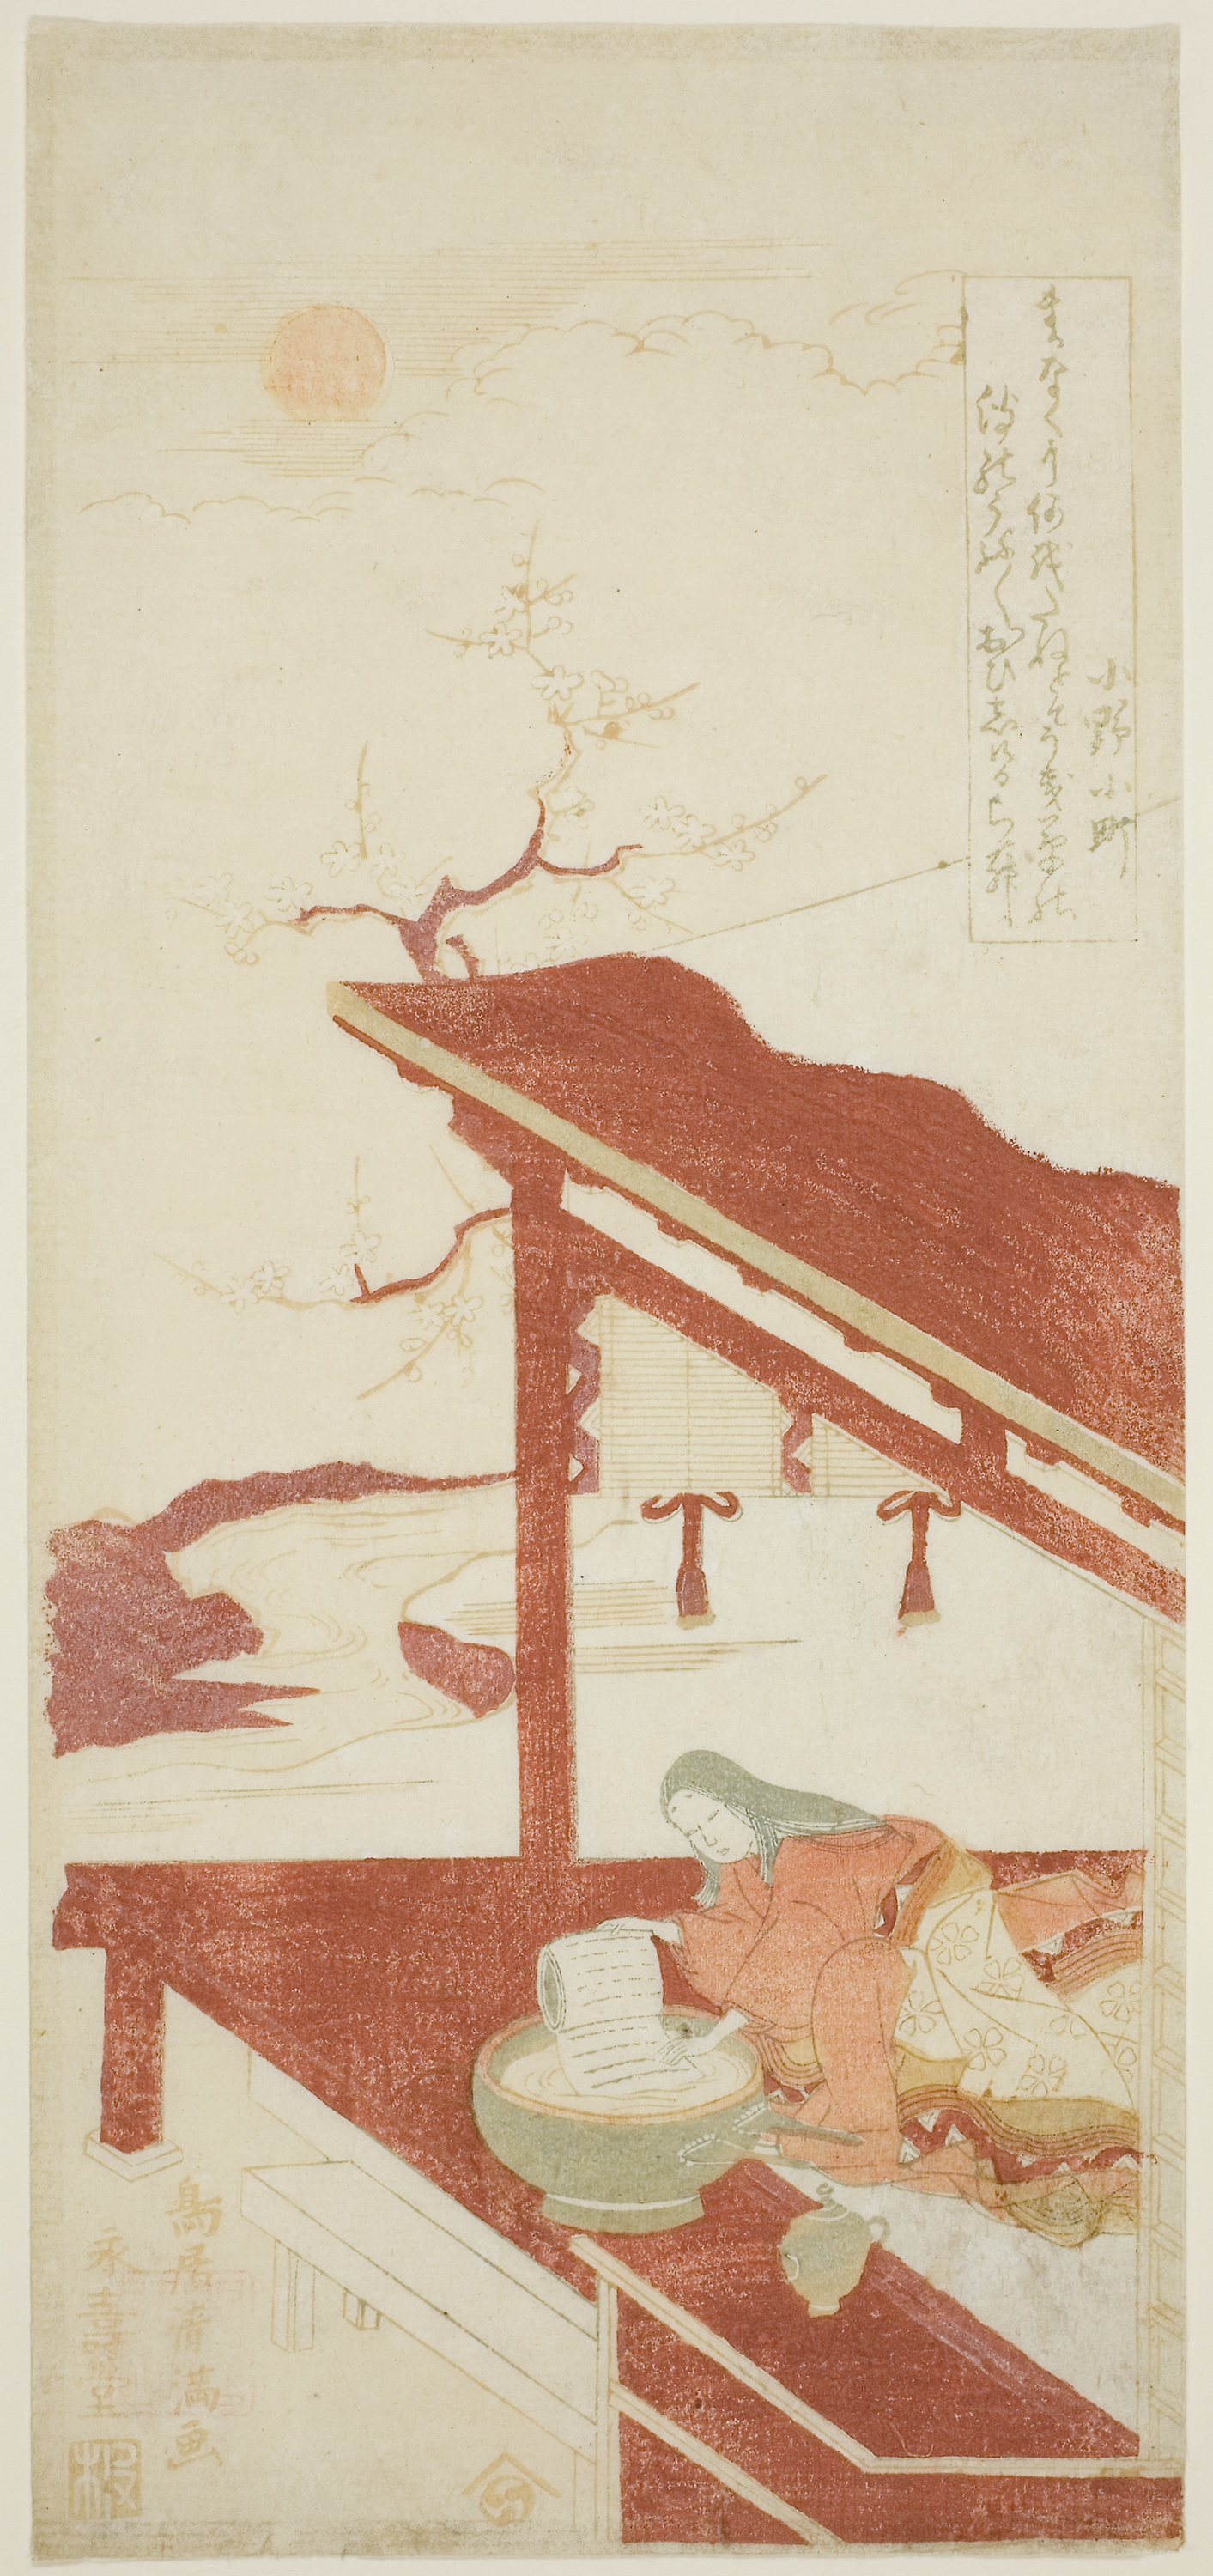
illustration, art, painting, visual arts, drawing